John Page (Virginia politician)

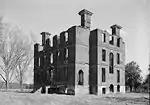
Remains of Page's Plantation, Rosewell, burned in 1916

In 1765, Page married Frances Burwell, daughter of Col. Robert "Robin" Burwell. Together, Frances and John were the parents of twelve children, though only seven lived to adulthood: Mann (1766–1813), Robert (1770-?), Sally (1771-?), Alice (1775-?), Frances (1777-?), Francis (1781-?), and Judith (1783-?). Of the seven who survived to adulthood, five married children of Gov. Thomas Nelson, thereby forging a significant alliance between the Page and Nelson families; there was also Burwell blood on both sides, the Burwells by these marriages becoming close relatives of the Page and Nelson families for at least three generations.